Wii Zapper

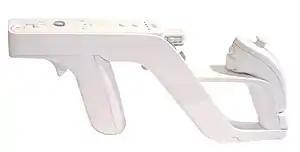
Wii Zapper with Wii Remote and Nunchuk

The Wii Zapper is a gun shell peripheral for the Wii Remote. The name is a reference to and successor of the NES Zapper light gun for the Nintendo Entertainment System. It is mainly used to enhance controls for shooter games, including light gun shooters, first-person shooters, and third-person shooters.